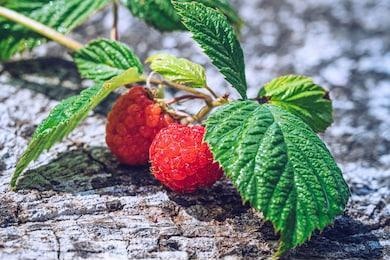
Label: raspberry